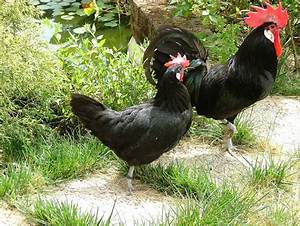
Label: gallina